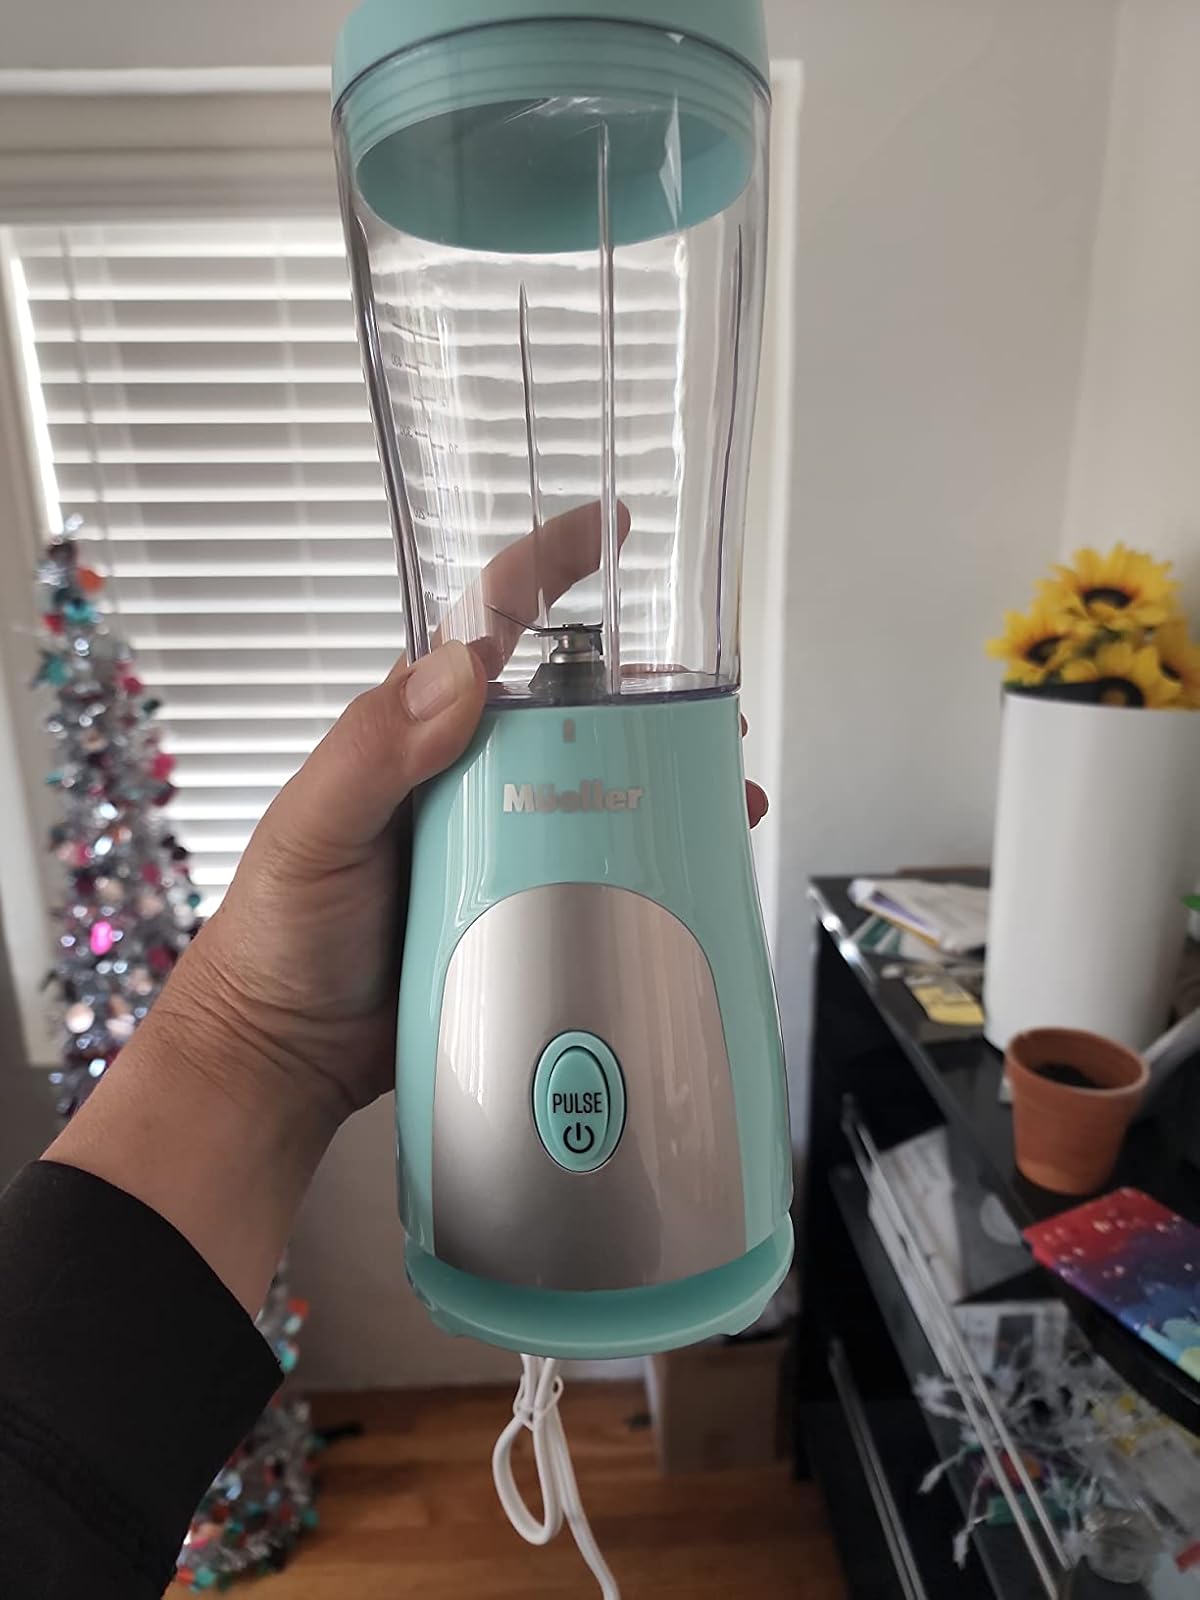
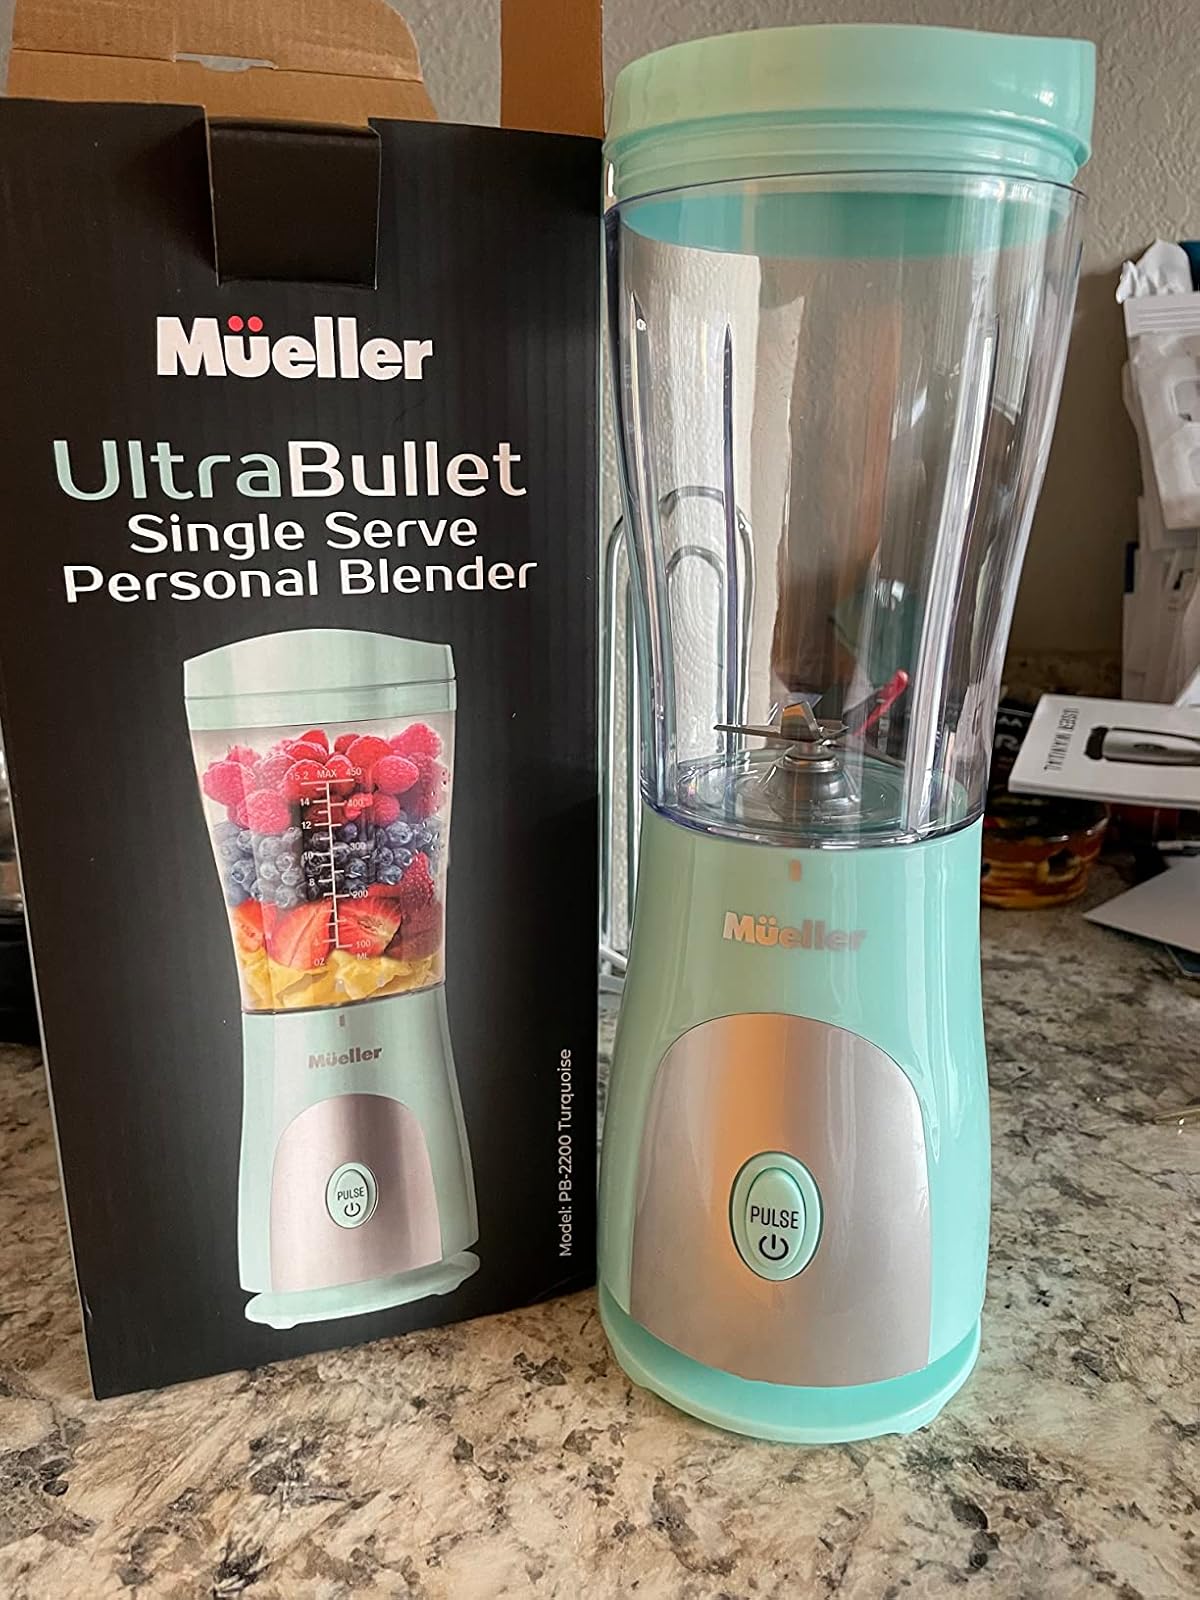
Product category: items_blender
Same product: yes